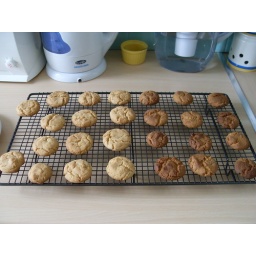
Hmm... I haven't baked biscuits in so long that I forgot the top oven shelf is hotter! Tasted OK, though